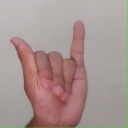
अक्षर: य